Banner

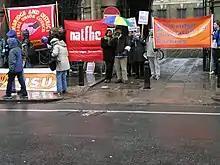
Banners of AUT, NATFHE, Cambridge TUC, and Cambridge University Students' Union.

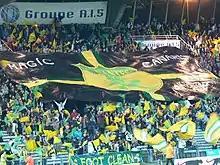
FC Nantes banner

The iconography of these banners included mines, mills, and factories, but also visions of the future, showing a land where children and adults were well-fed and living in tidy brick-built houses, where the old and sick were cared for, where the burden of work was lessened by new technology, and where leisure time was increasing. The same kind of banners are also used in many other countries. Many, but not all of them, have red as a dominant colour.